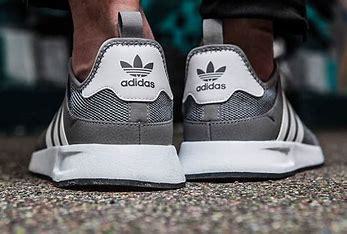
Brand: Adidas
Model: _plr